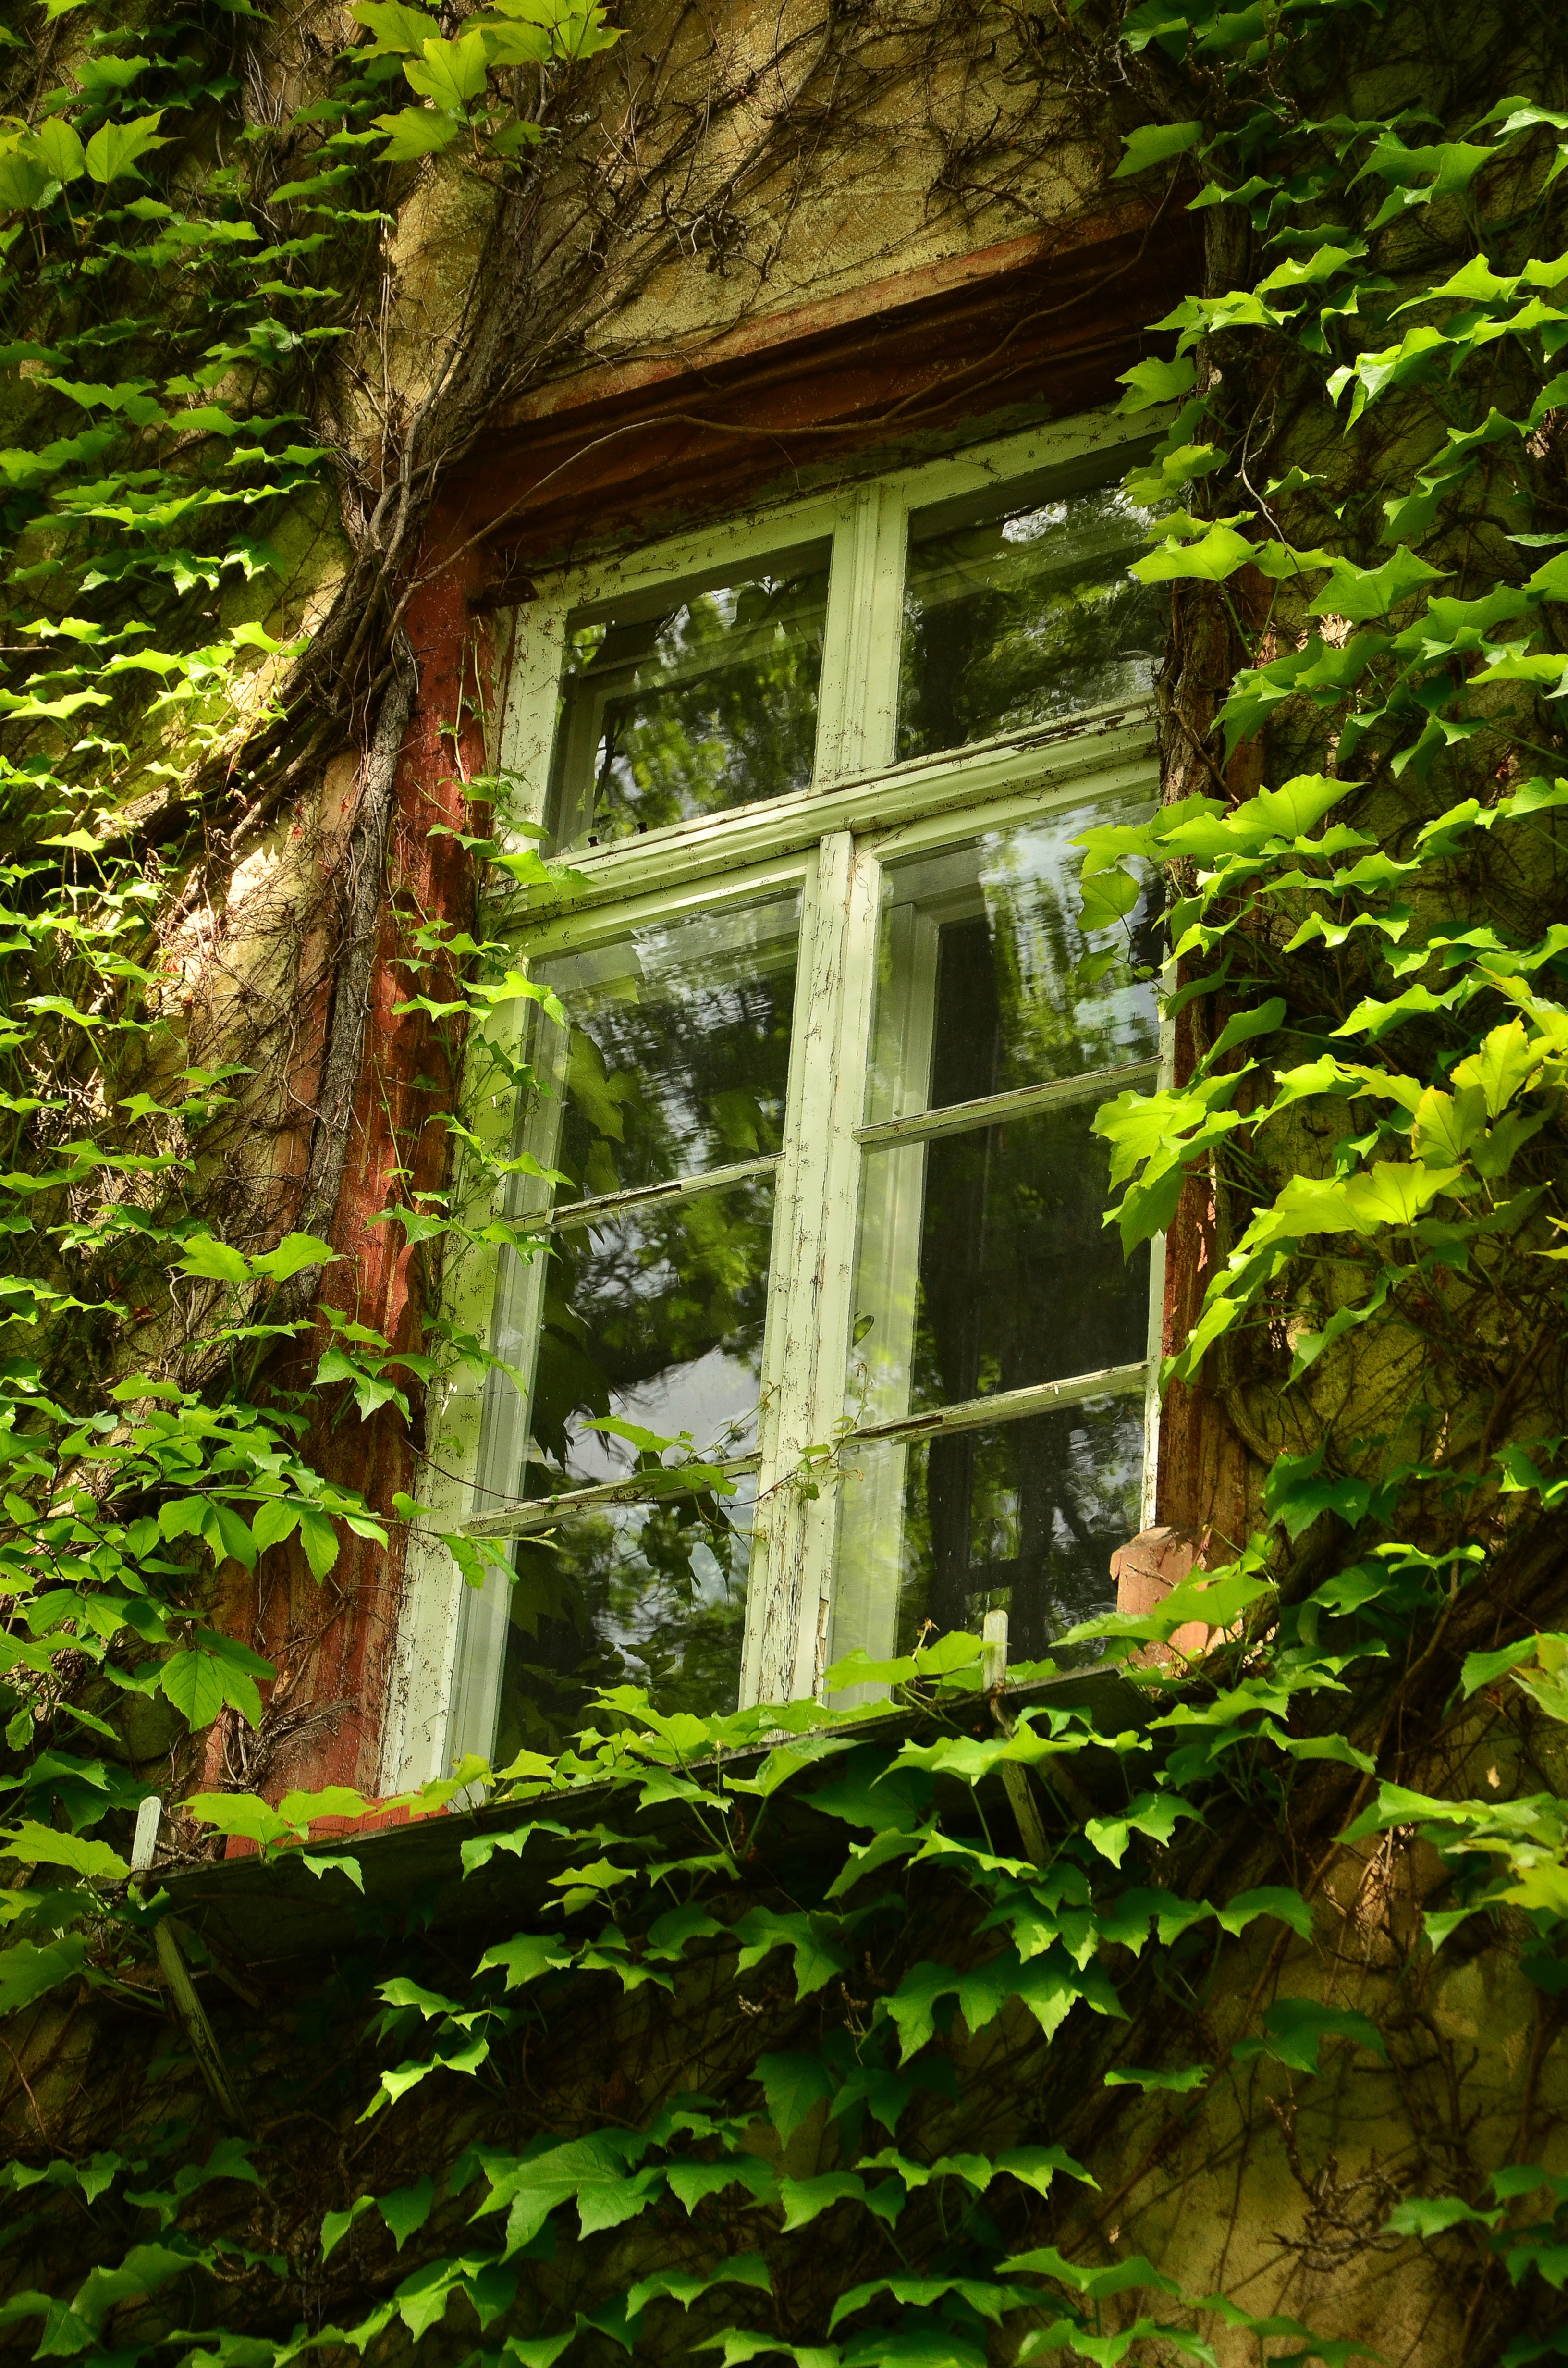
tree, nature, forest, light, plant, sunlight, leaf, flower, window, old, atmosphere, overgrown, green, jungle, autumn, facade, botany, garden, flora, aesthetic, leaves, rainforest, framed, outlook, shrine, woodland, habitat, old window, rural area, glass panes, ingrowing, natural environment